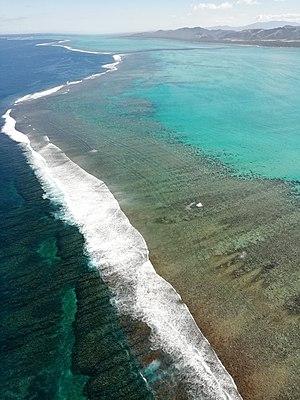
Lagon de la zone côtière Ouest aux abords de la Faille de Poé
Gouaro Deva est un espace naturel de la commune de Bourail, dans la province Sud, en Nouvelle-Calédonie. Il est souvent appelé Domaine de Deva en raison de la présence d'un domaine écotouristique de ce nom qui occupe une grande partie de sa surface.